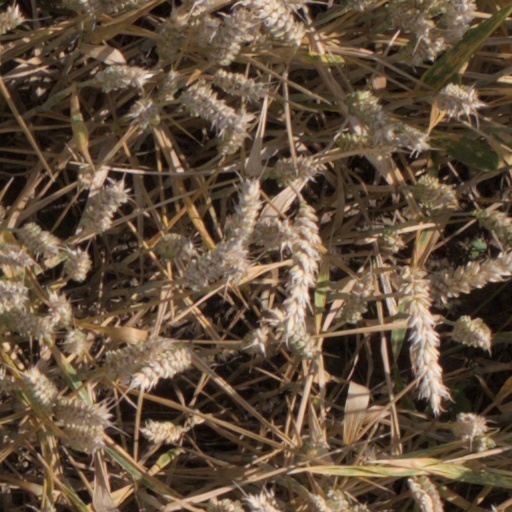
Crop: wheat